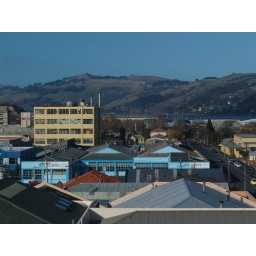
View from my office window in Dunedin